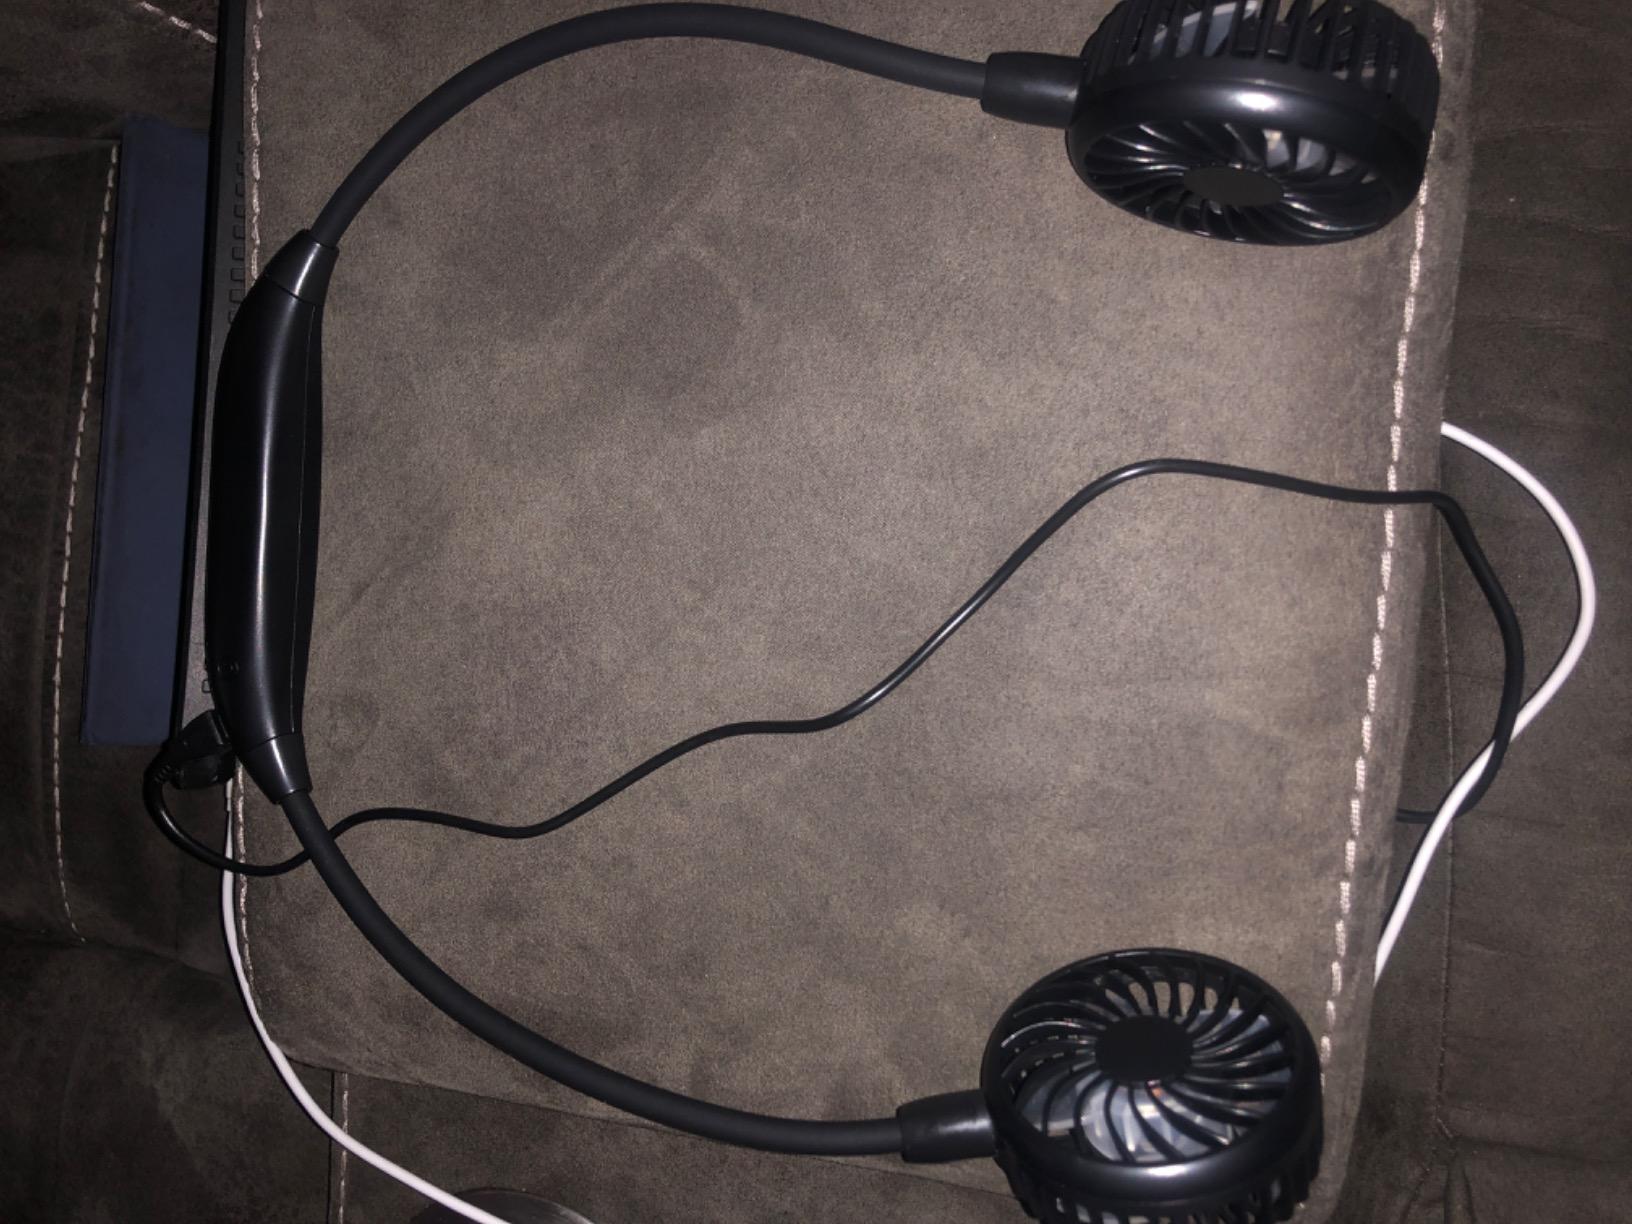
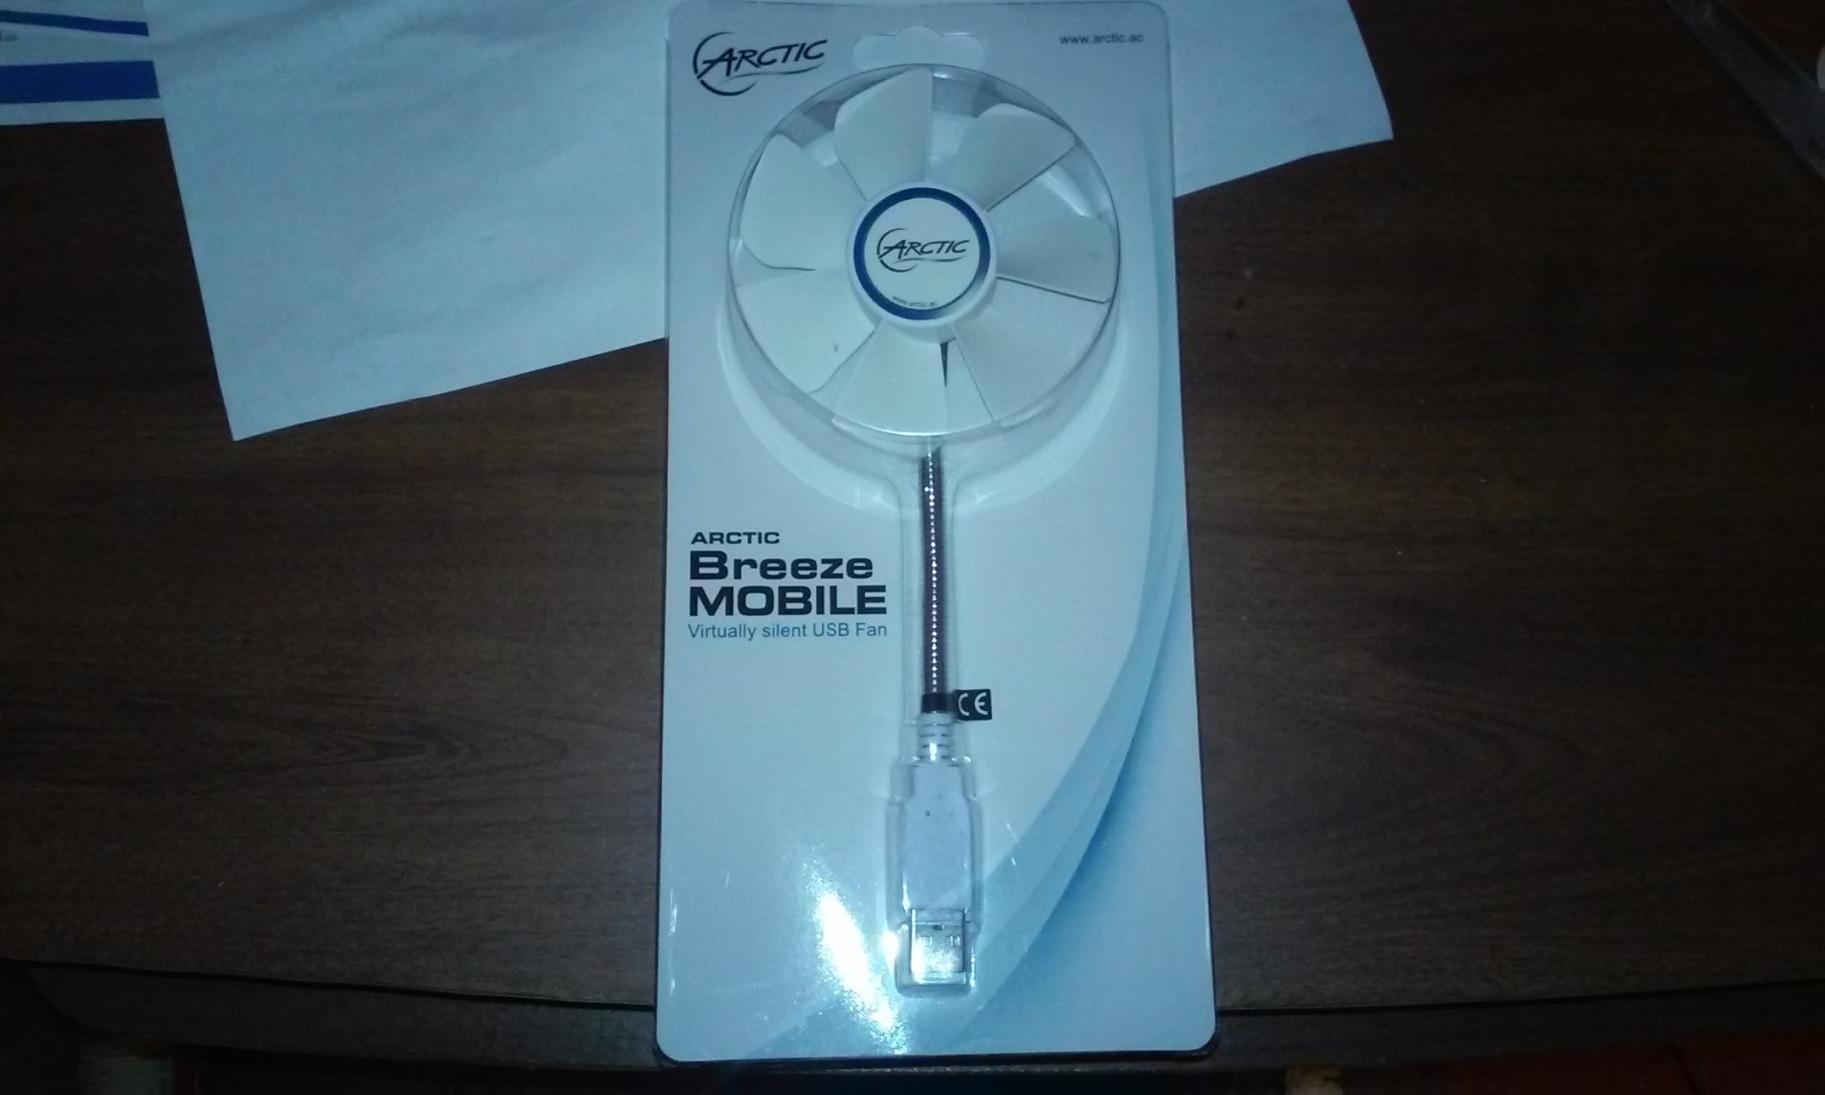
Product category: fan
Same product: no